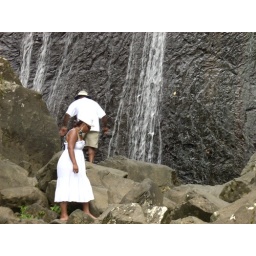
Archie and Ana climed up from the bridge to the water fall in El Yunque, water was cold